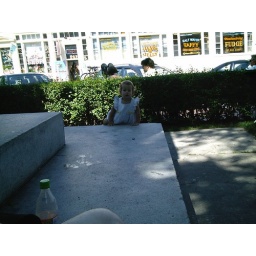
Little girl at the monument in the Town Green, Provincetown. July 10, 2005